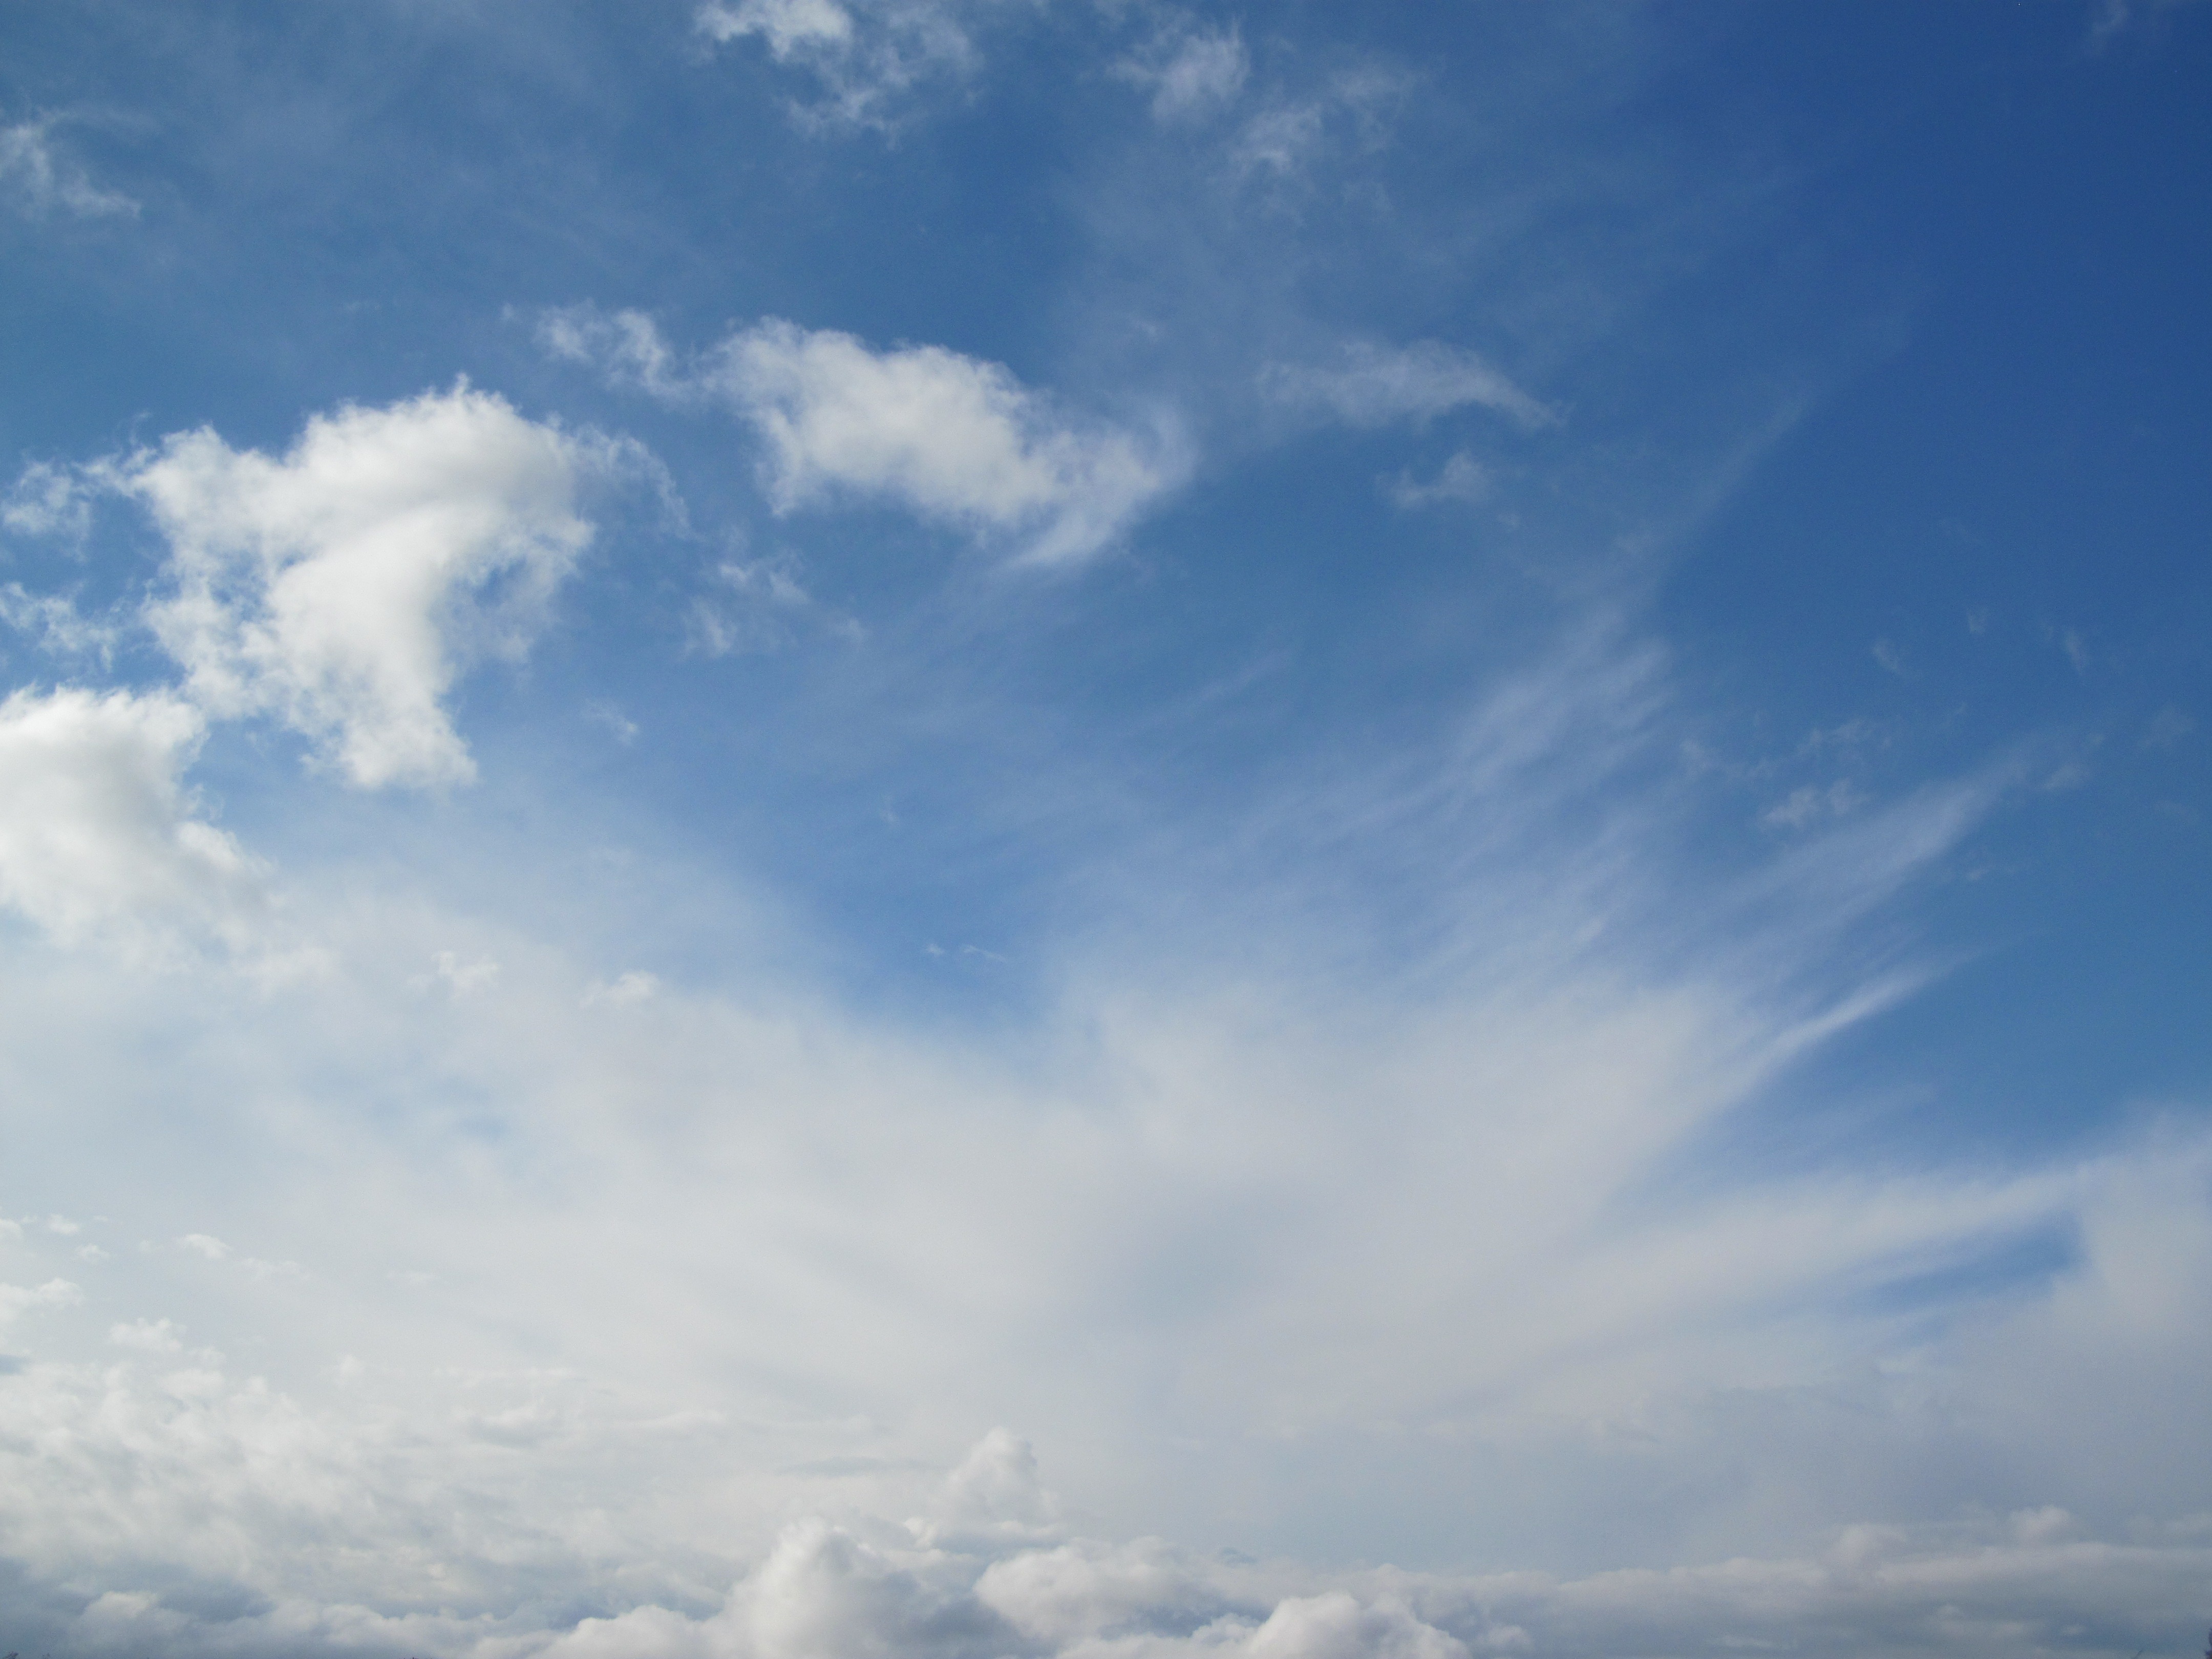
nature, horizon, cloud, sky, white, sunlight, atmosphere, daytime, cumulus, blue, explosion, plain, farbenspiel, clouds, bright, beautiful, heavenly, sky blue, cloudiness, light blue, meteorological phenomenon, atmosphere of earth